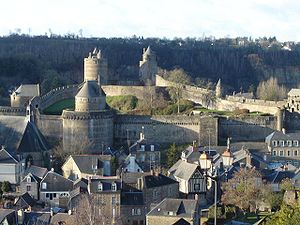
Fougères
Château de Fougères på toppen af byen.
Château de Fougères på toppen af byen.
Fougères er en fransk by og kommune beliggende i departementet Ille-et-Vilaine i Bretagne. I januar 2010 var der 19.779 indbyggere.